Wilhelm Höcker

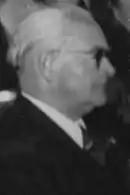
Wilhelm Höcker (1949)

Wilhelm Höcker (29 June 1886 in Holzendorf, Mecklenburg-Schwerin – 15 November 1955 in Güstrow) was a German politician (SPD, SED) and former Minister-President of Mecklenburg.